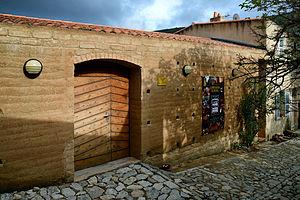
Pigna est une commune française située dans la circonscription départementale de la Haute-Corse et le territoire de la collectivité de Corse. Le village appartient à la piève d'Aregno, en Balagne.